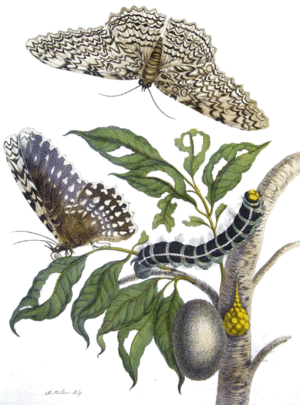
Thysania agrippina est une espèce de papillons de la famille des Noctuidae d'Amérique du Sud ayant la plus grande envergure alaire au monde, allant jusqu'à presque 30 cm.